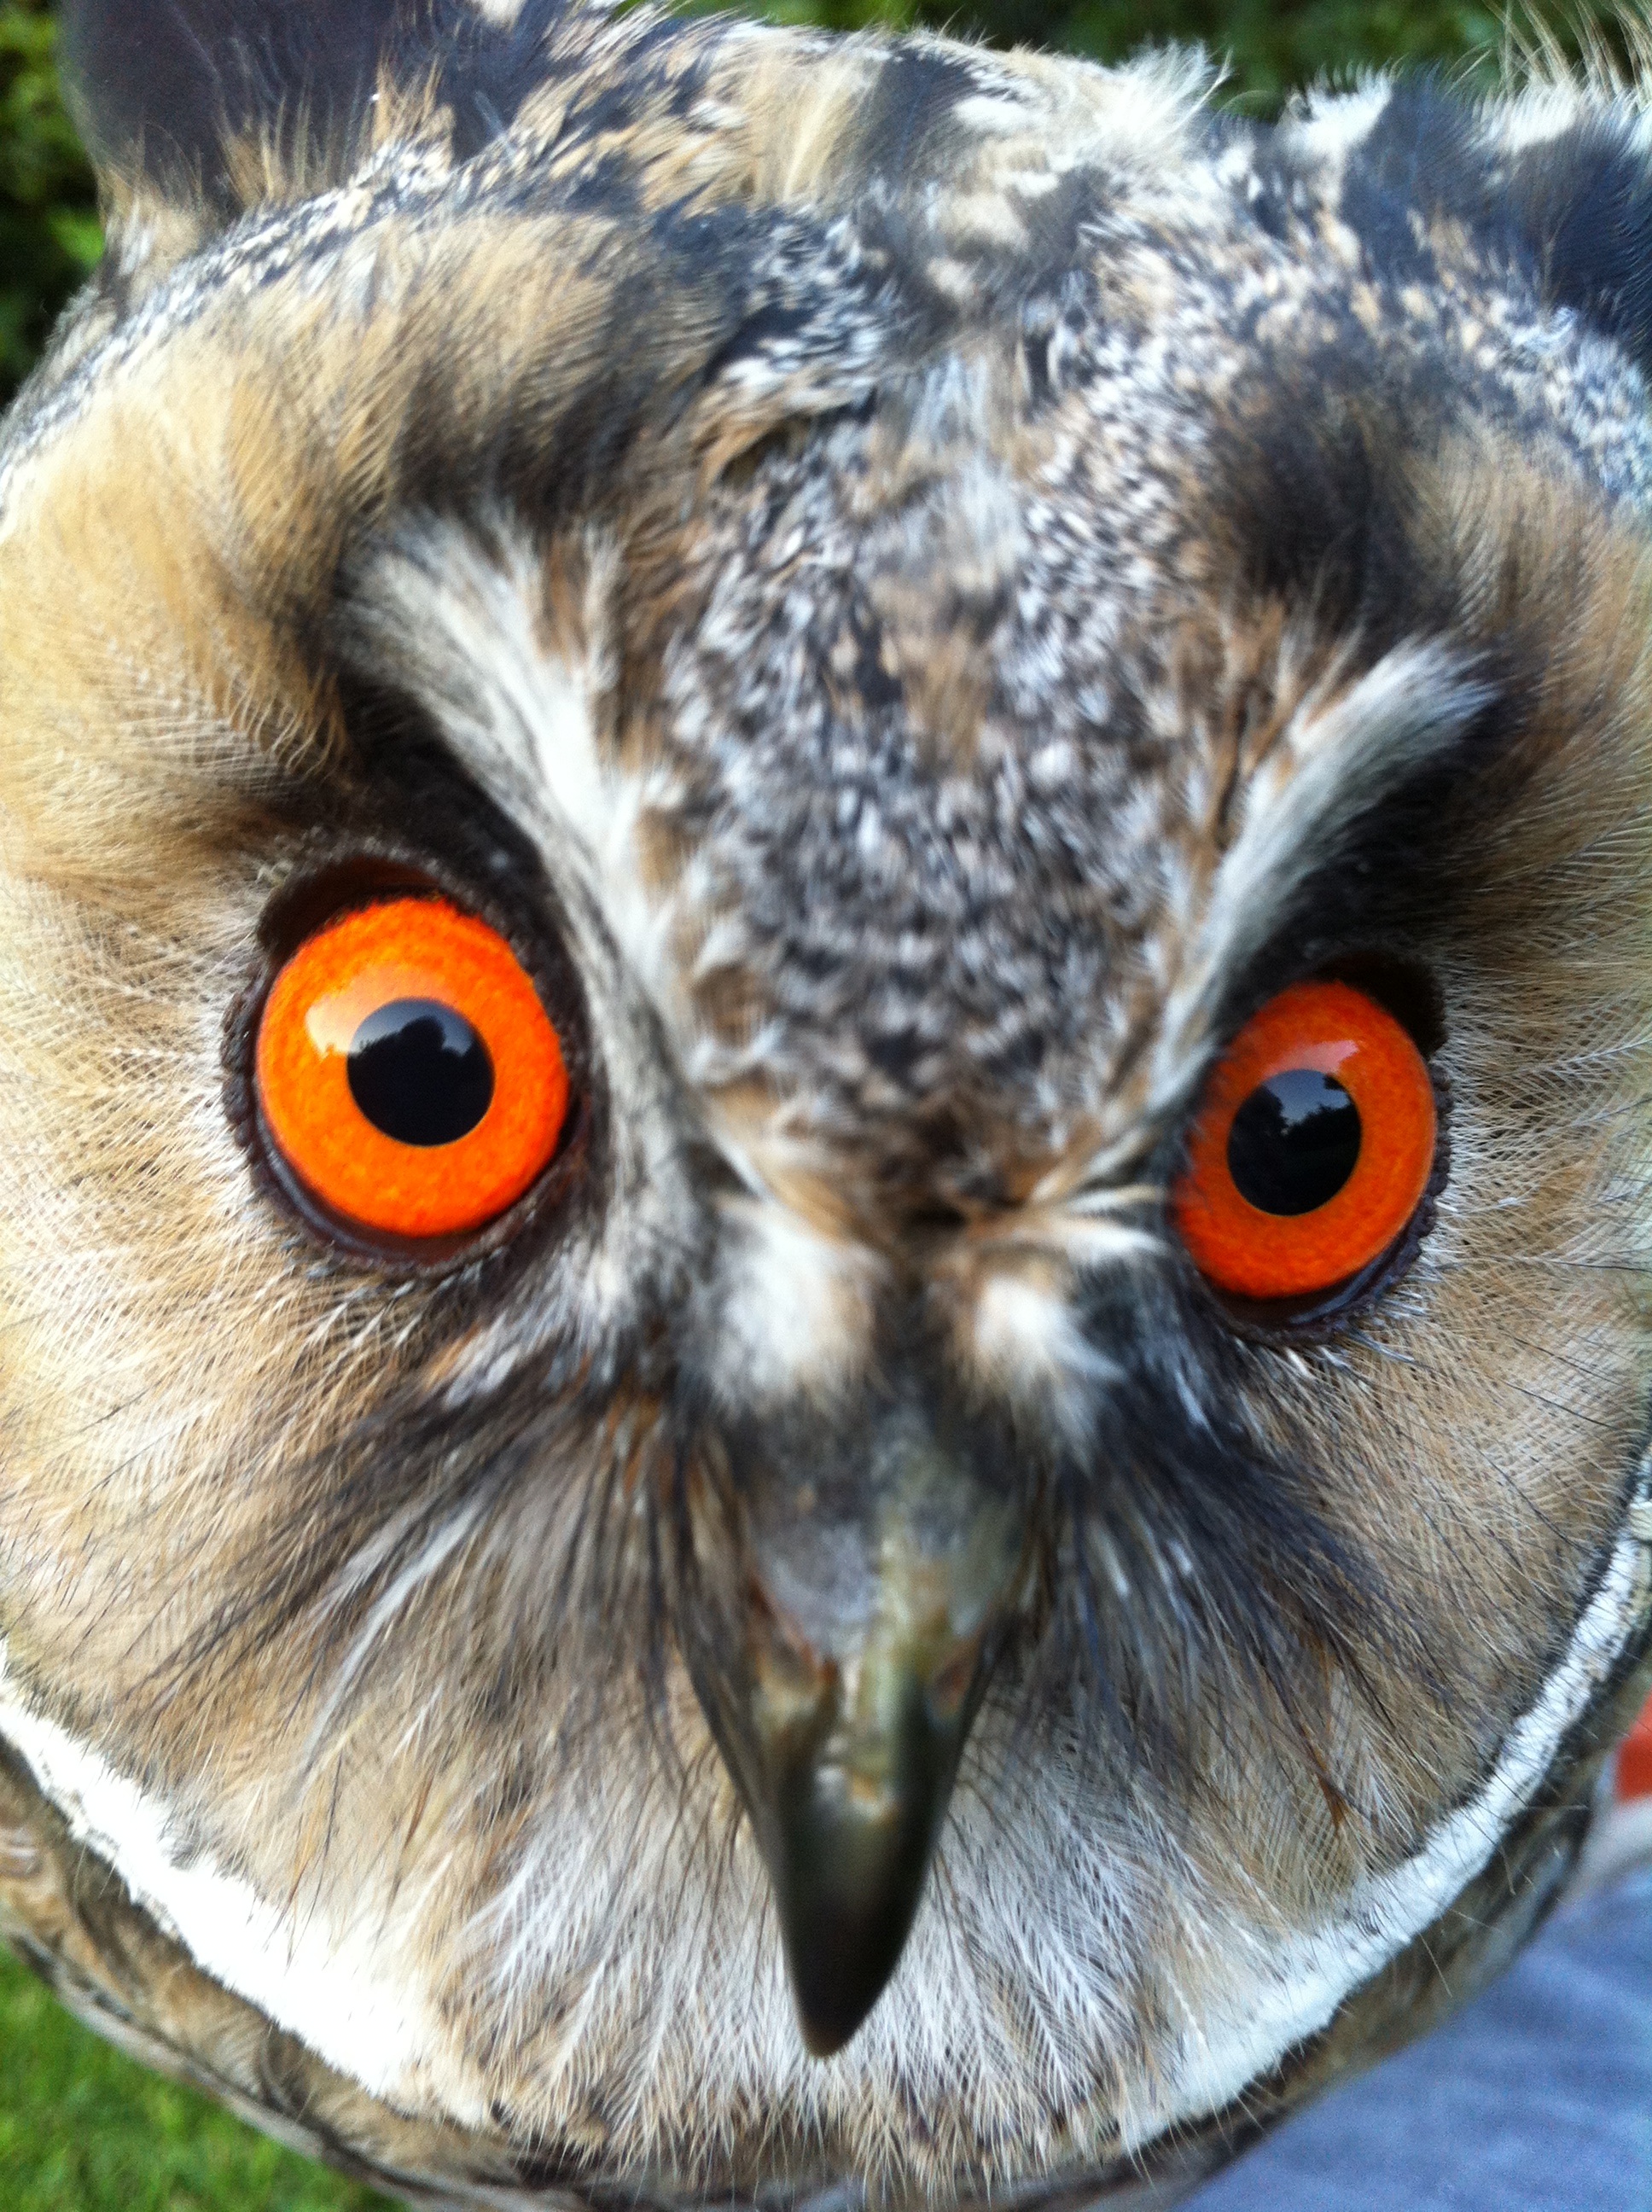
bird, wildlife, beak, owl, fauna, bird of prey, close up, eye, vertebrate, wild bird, long eared owl